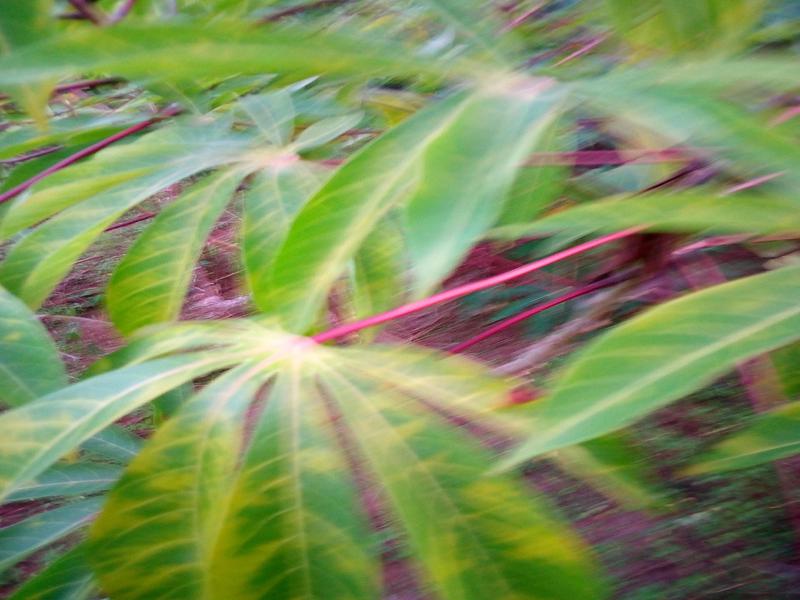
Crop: cassava
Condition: brown_streak_disease